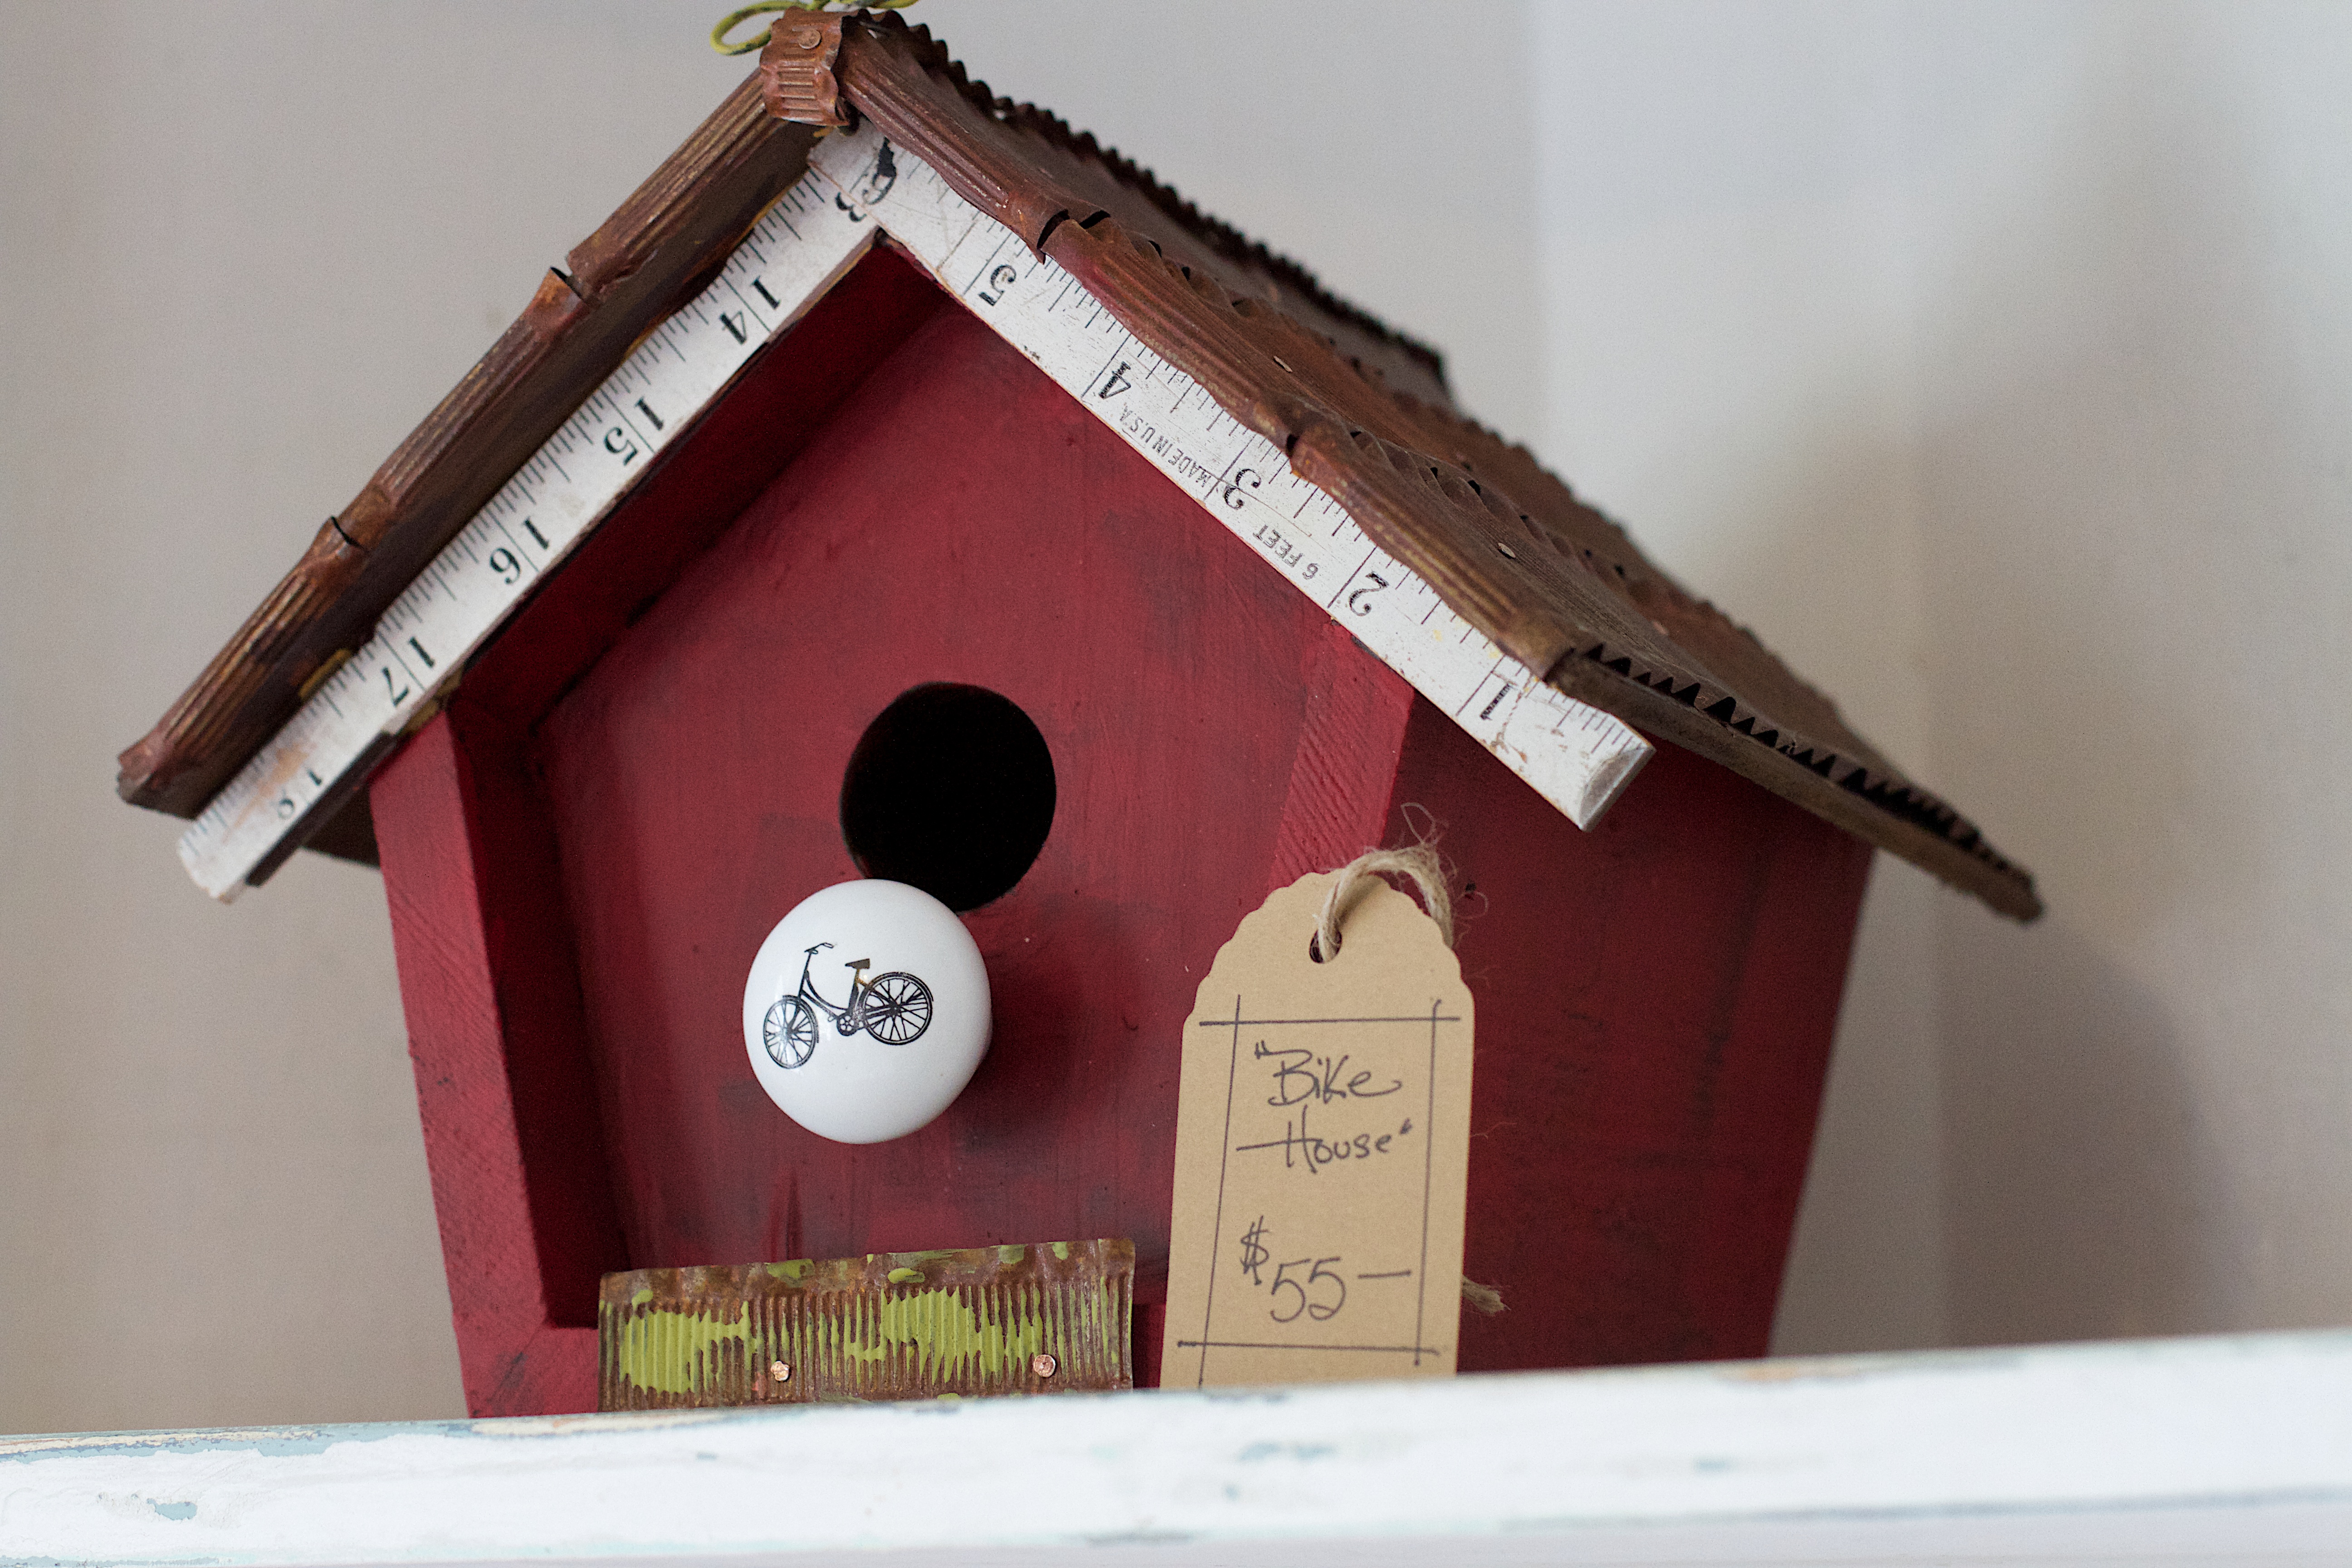
red, lighting, christmas decoration, picture frame, shape, randallhouse